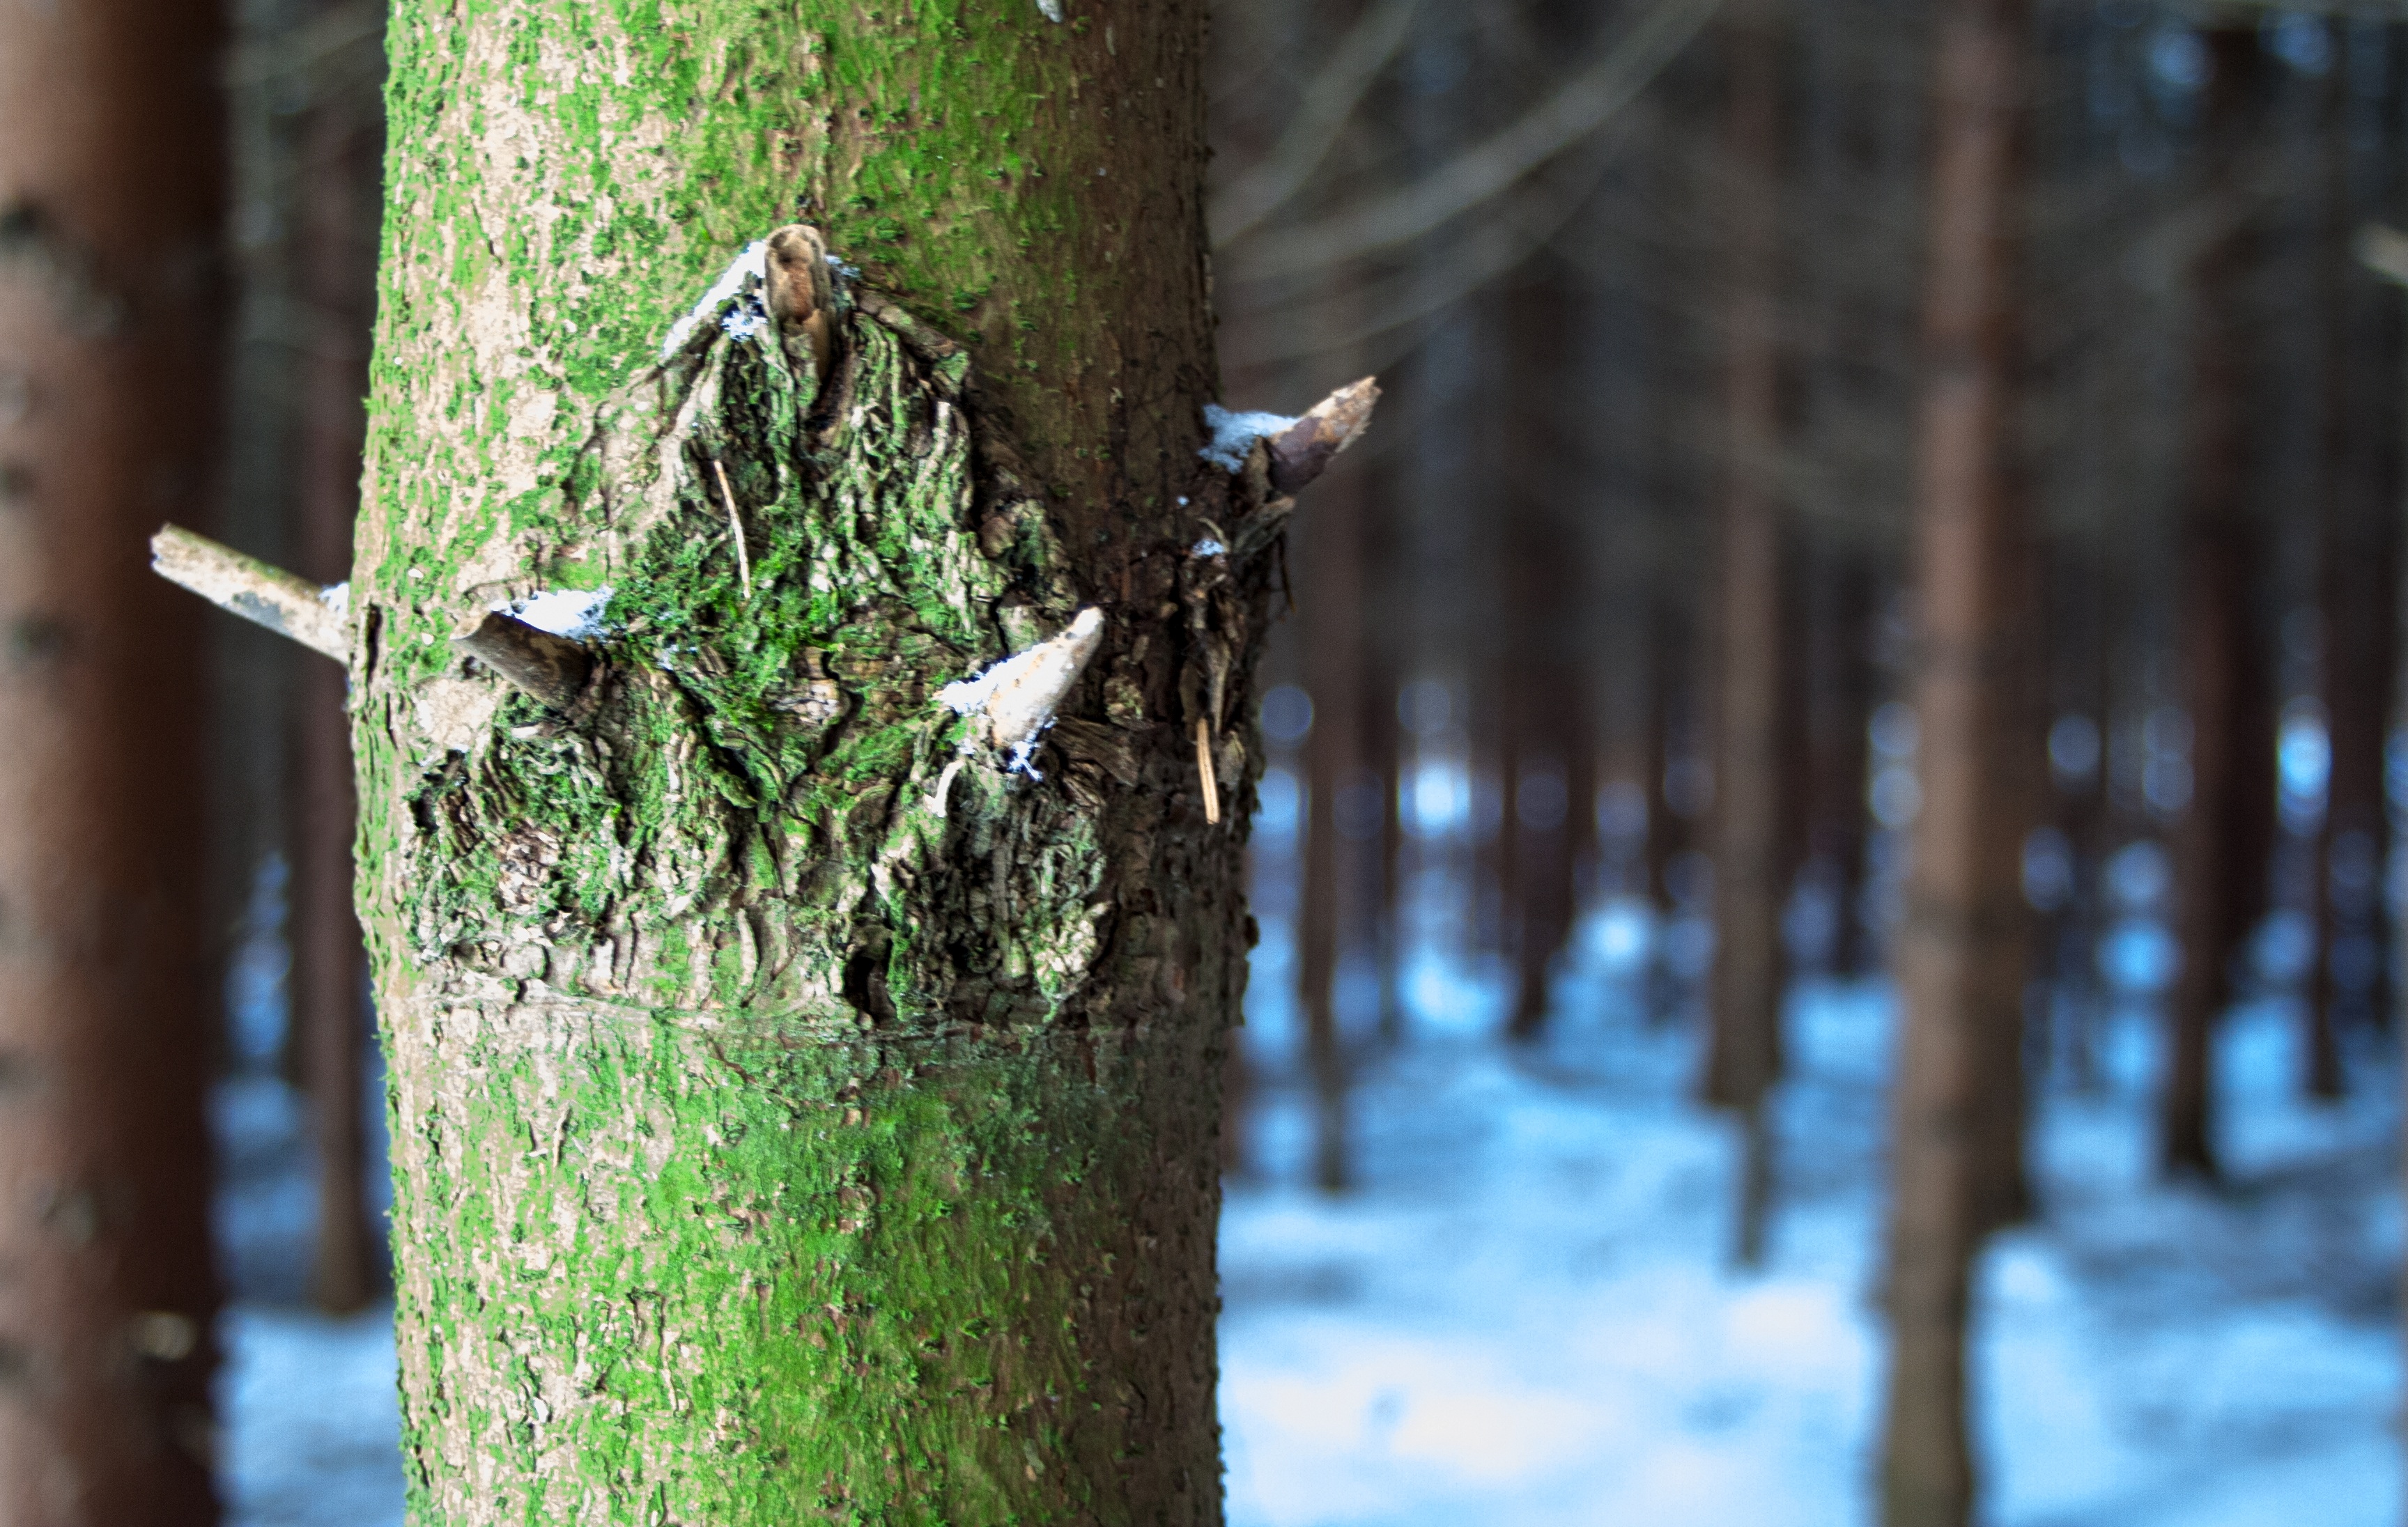
landscape, tree, nature, forest, branch, snow, winter, plant, wood, white, sunlight, leaf, flower, trunk, wildlife, spring, green, macro, autumn, blue, close, season, fauna, branches, woodland, mood, autumn forest, baustamm, plant stem, woody plant